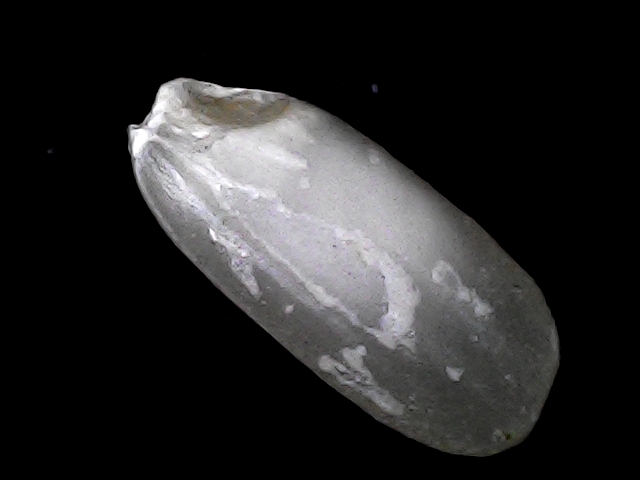
Rice variety: BD52